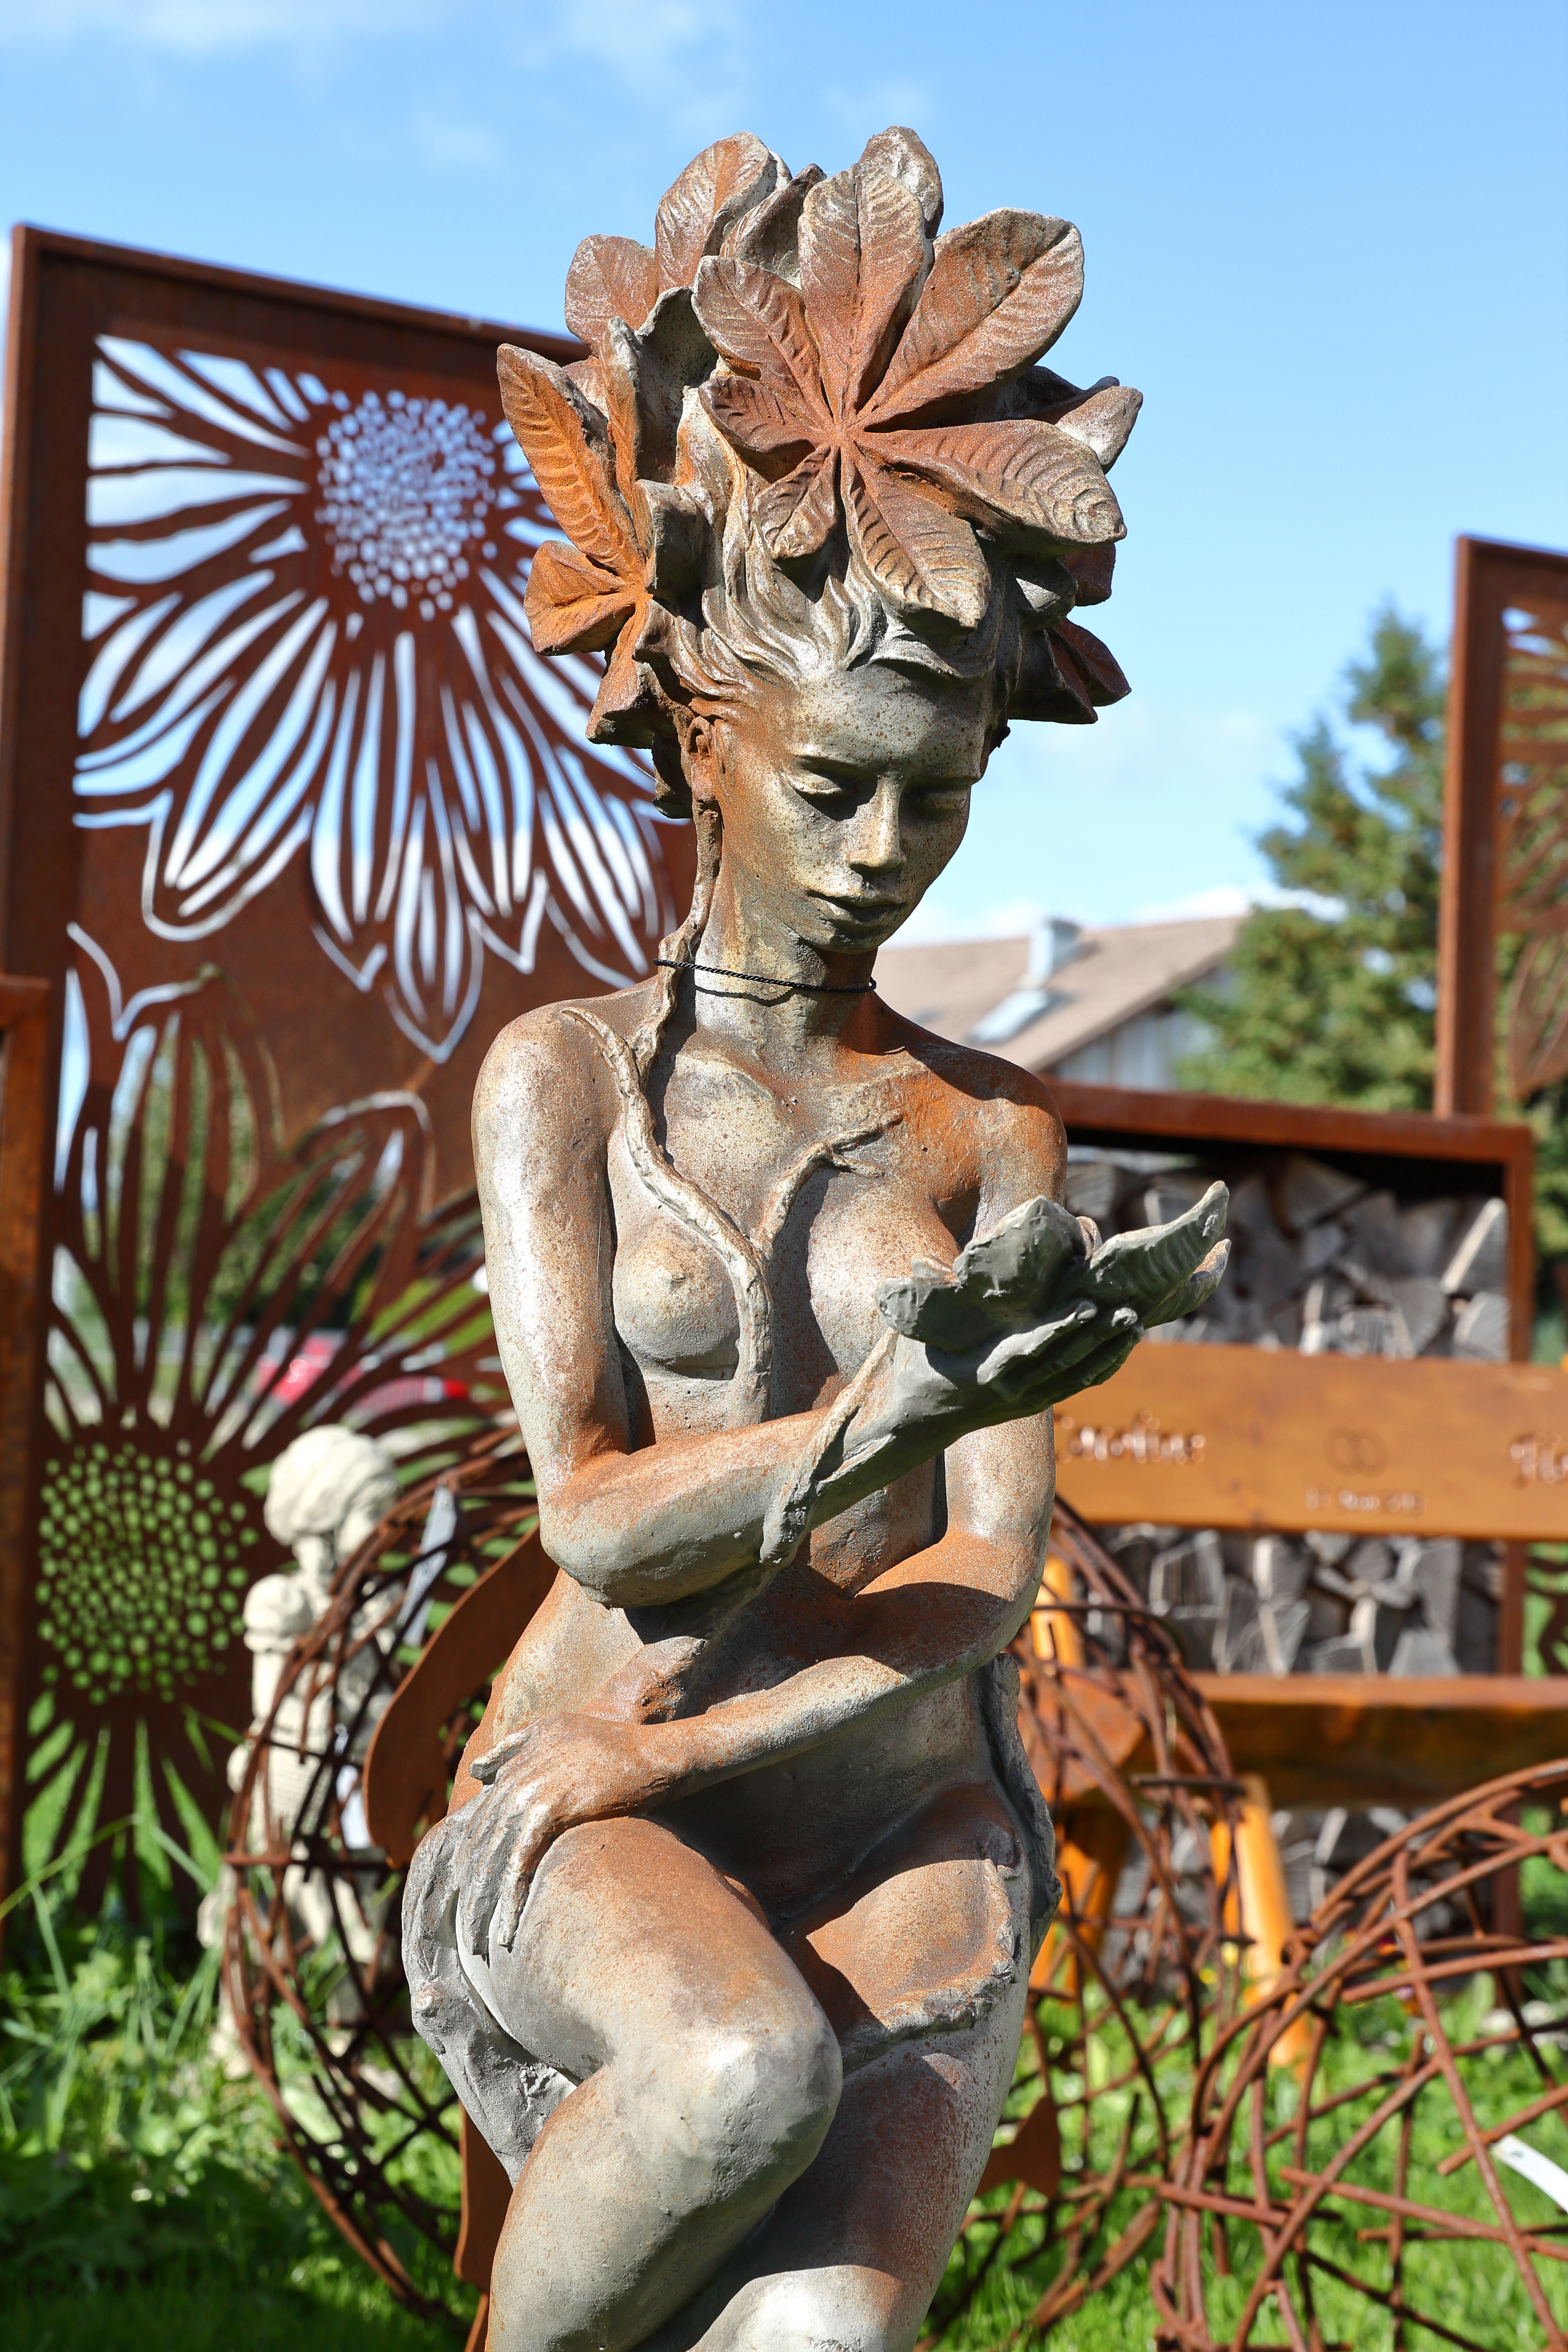
sculpture, garden, statue, art, stone carving, monument, carving, tree, plant, classical sculpture, nonbuilding structure, lawn ornament, flower, fawn, mythology